Alan Anderson (basketball)

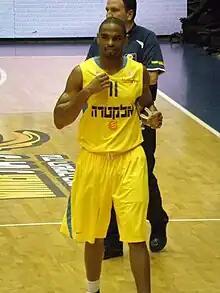
Anderson with Maccabi Tel Aviv in 2010

Alan Jeffery Anderson (born October 16, 1982) is an American former professional basketball player. He played for eight seasons in the National Basketball Association (NBA) with the Charlotte Bobcats, Toronto Raptors, Brooklyn Nets, Washington Wizards and Los Angeles Clippers. Anderson also played internationally in Italy, Russia, Croatia, Israel, Spain and China.